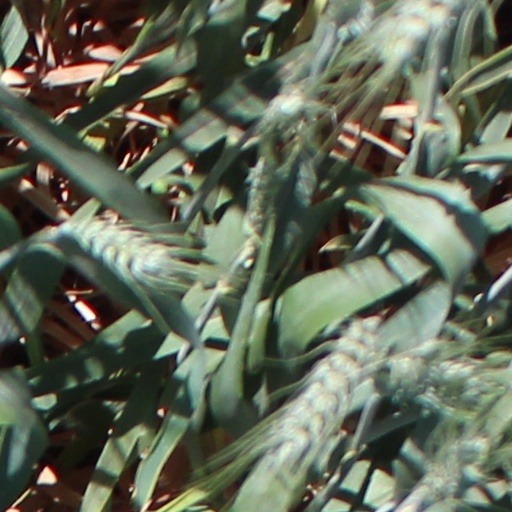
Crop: wheat